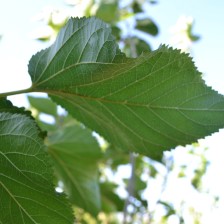
Variety: ChiangMaiBuriram60